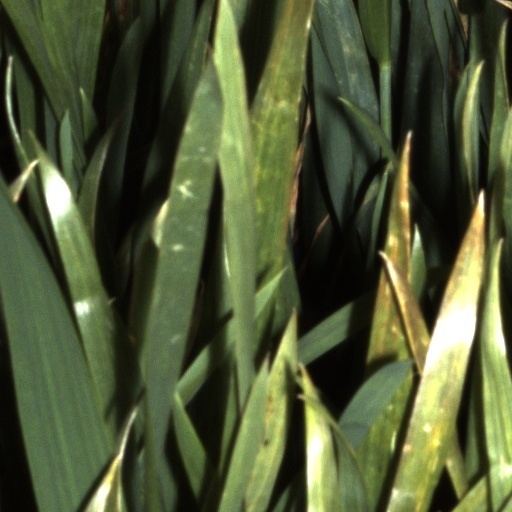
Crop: wheat